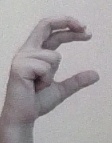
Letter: thal